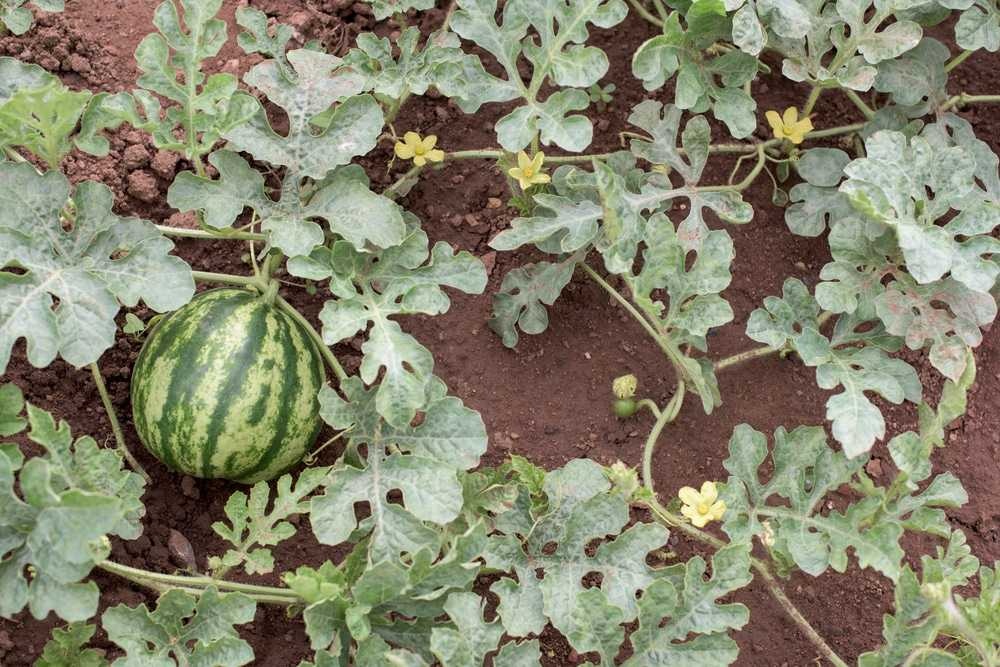
Label: Watermelon